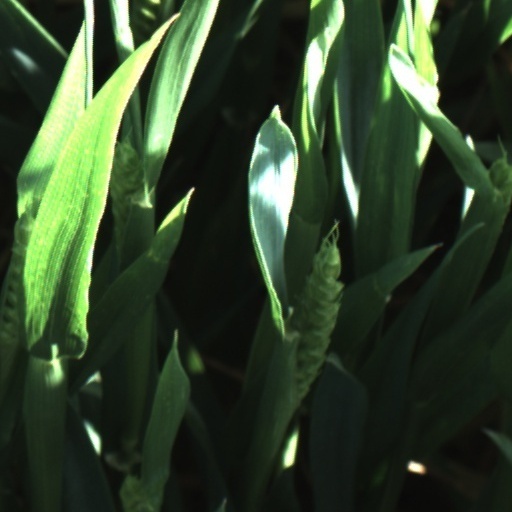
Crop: wheat